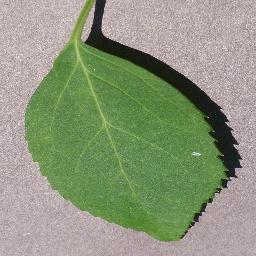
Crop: cherry
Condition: (including_sour)_healthy